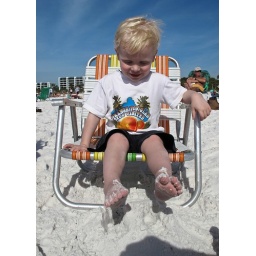
My son playing with burying his feet in the sand at the beach